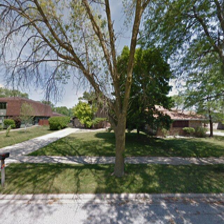
Label: streetView